Epítome de la conquista del Nuevo Reino de Granada

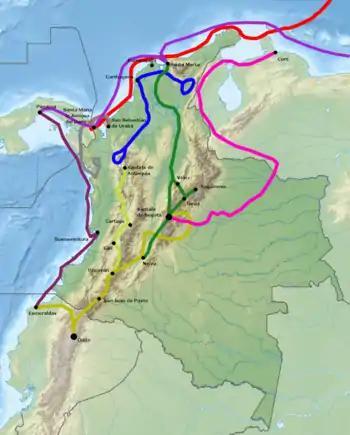
Conquest of Colombia Conquest expedition described in "Epítome":         Legend: • Leader -

Epítome de la conquista del Nuevo Reino de Granada (English: "Summary of the conquest of the New Kingdom of Granada") is a document of uncertain authorship, possibly (partly) written by Spanish conquistador Gonzalo Jiménez de Quesada between 1548 and 1559. The book was not published until 1889 by anthropologist Marcos Jiménez de la Espada in his work "Juan de Castellanos y su Historia del Nuevo Reino de Granada".